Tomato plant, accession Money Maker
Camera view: horizontal (90 deg, fisheye); turntable rotation: 0 degrees
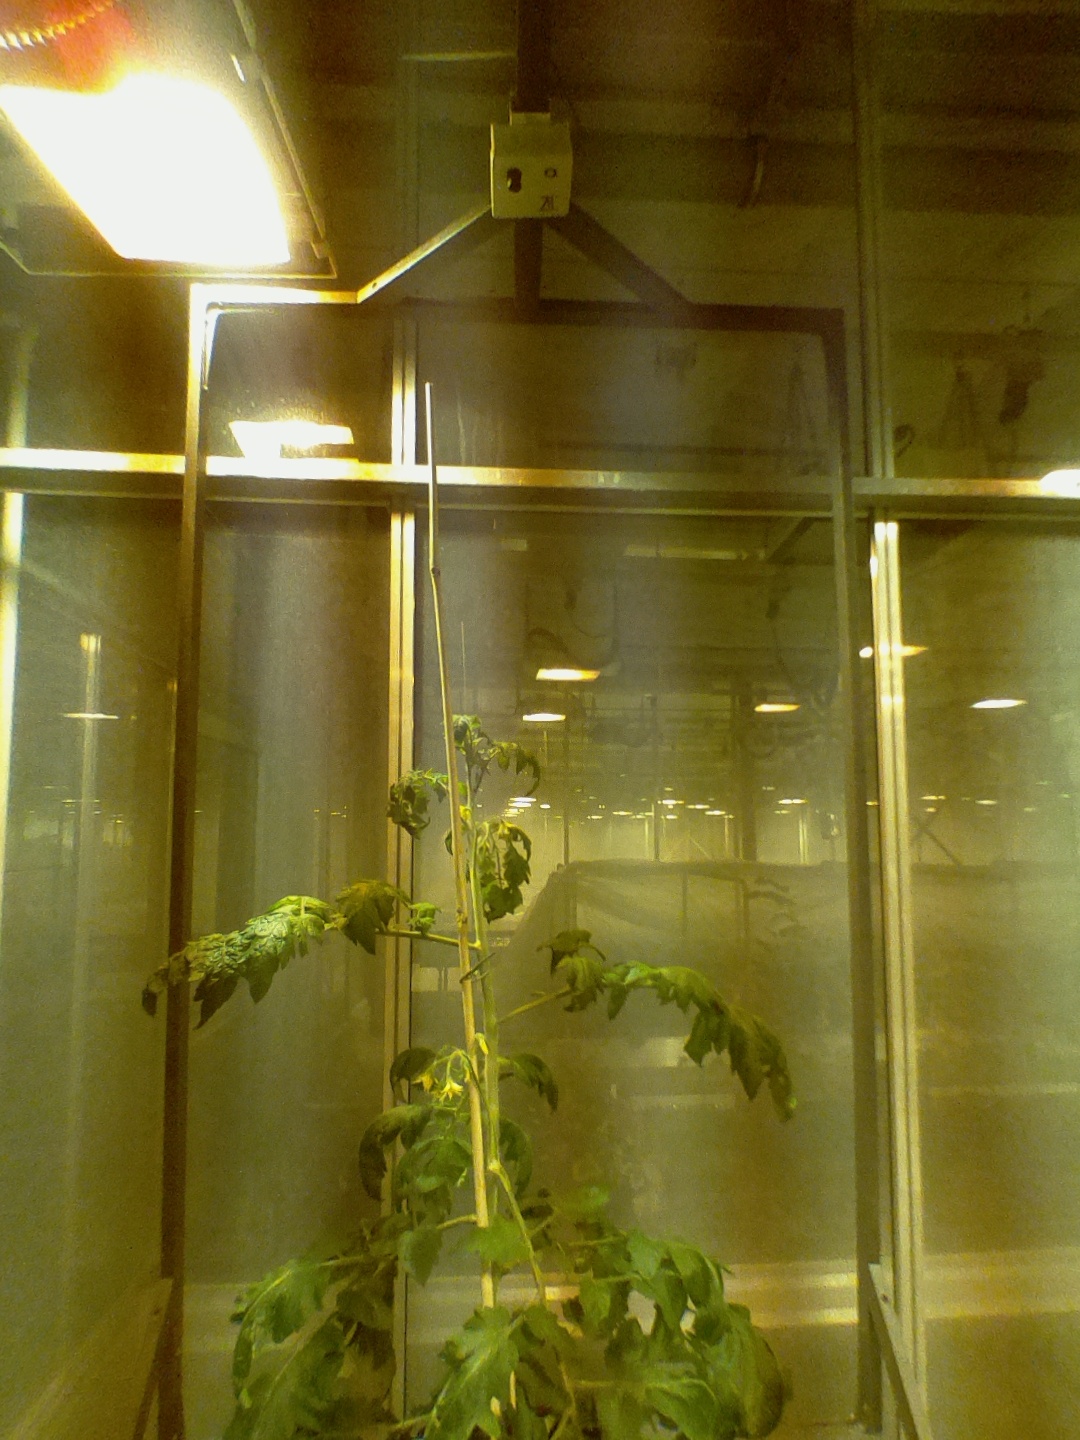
BBCH growth stage 66: Full flowering, 60%-70% of flowers open, more petals falling